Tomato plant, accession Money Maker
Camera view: bottom (45 deg); turntable rotation: 60 degrees
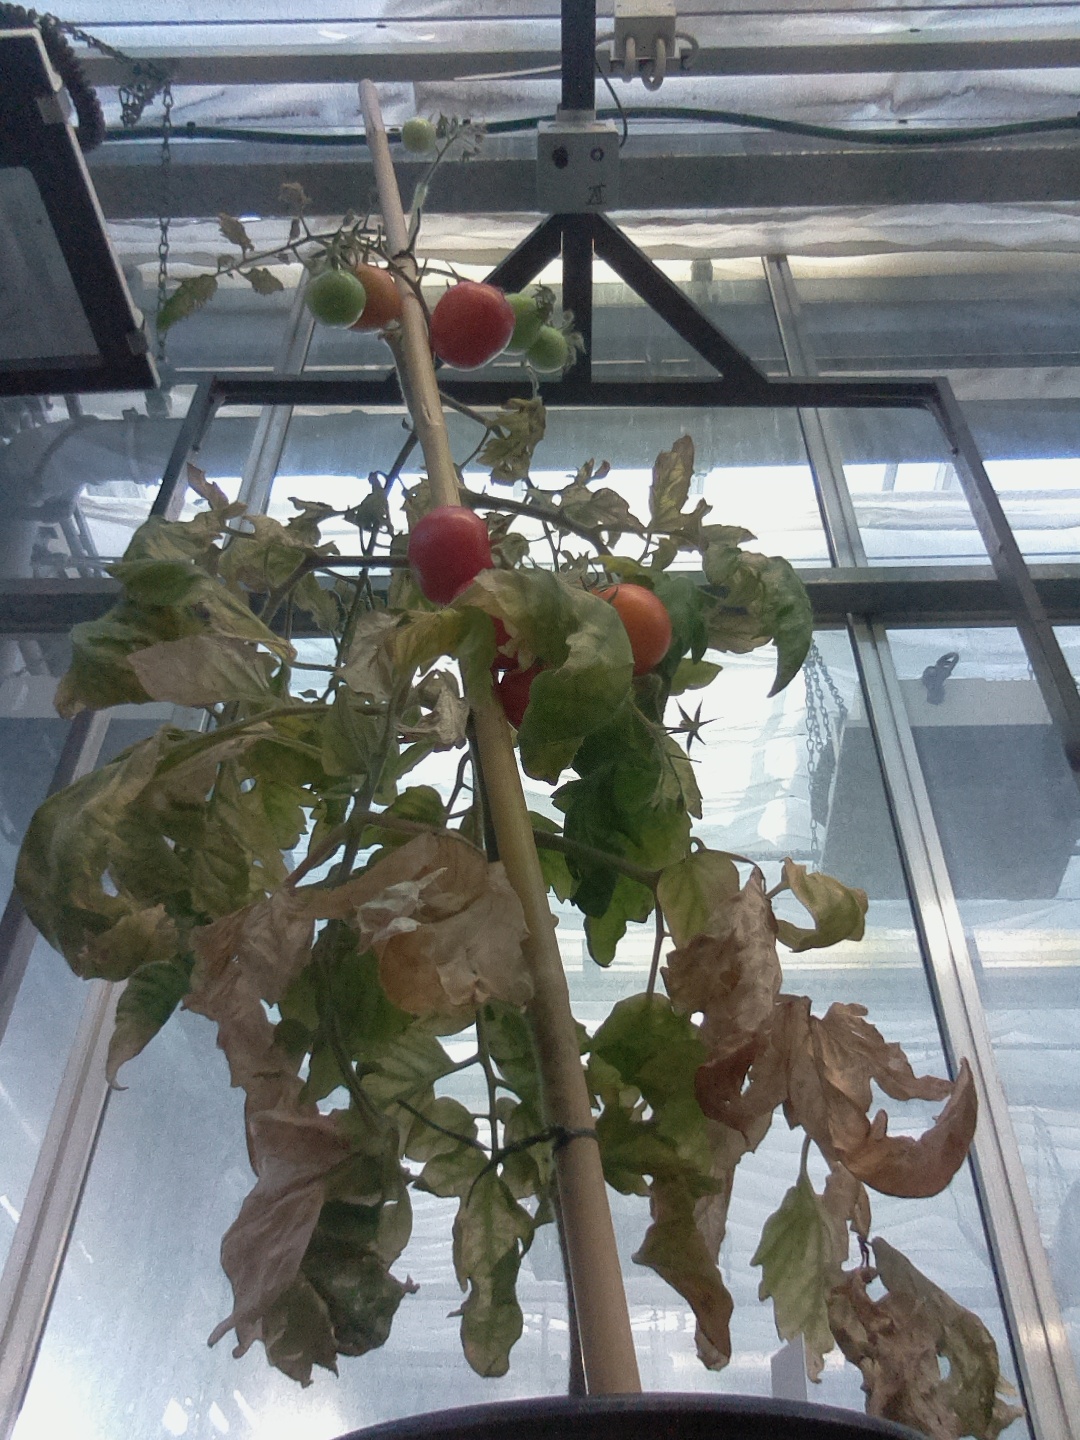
BBCH growth stage 88: 80%-90% of fruits show typical fully ripe color